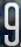
Number: 9